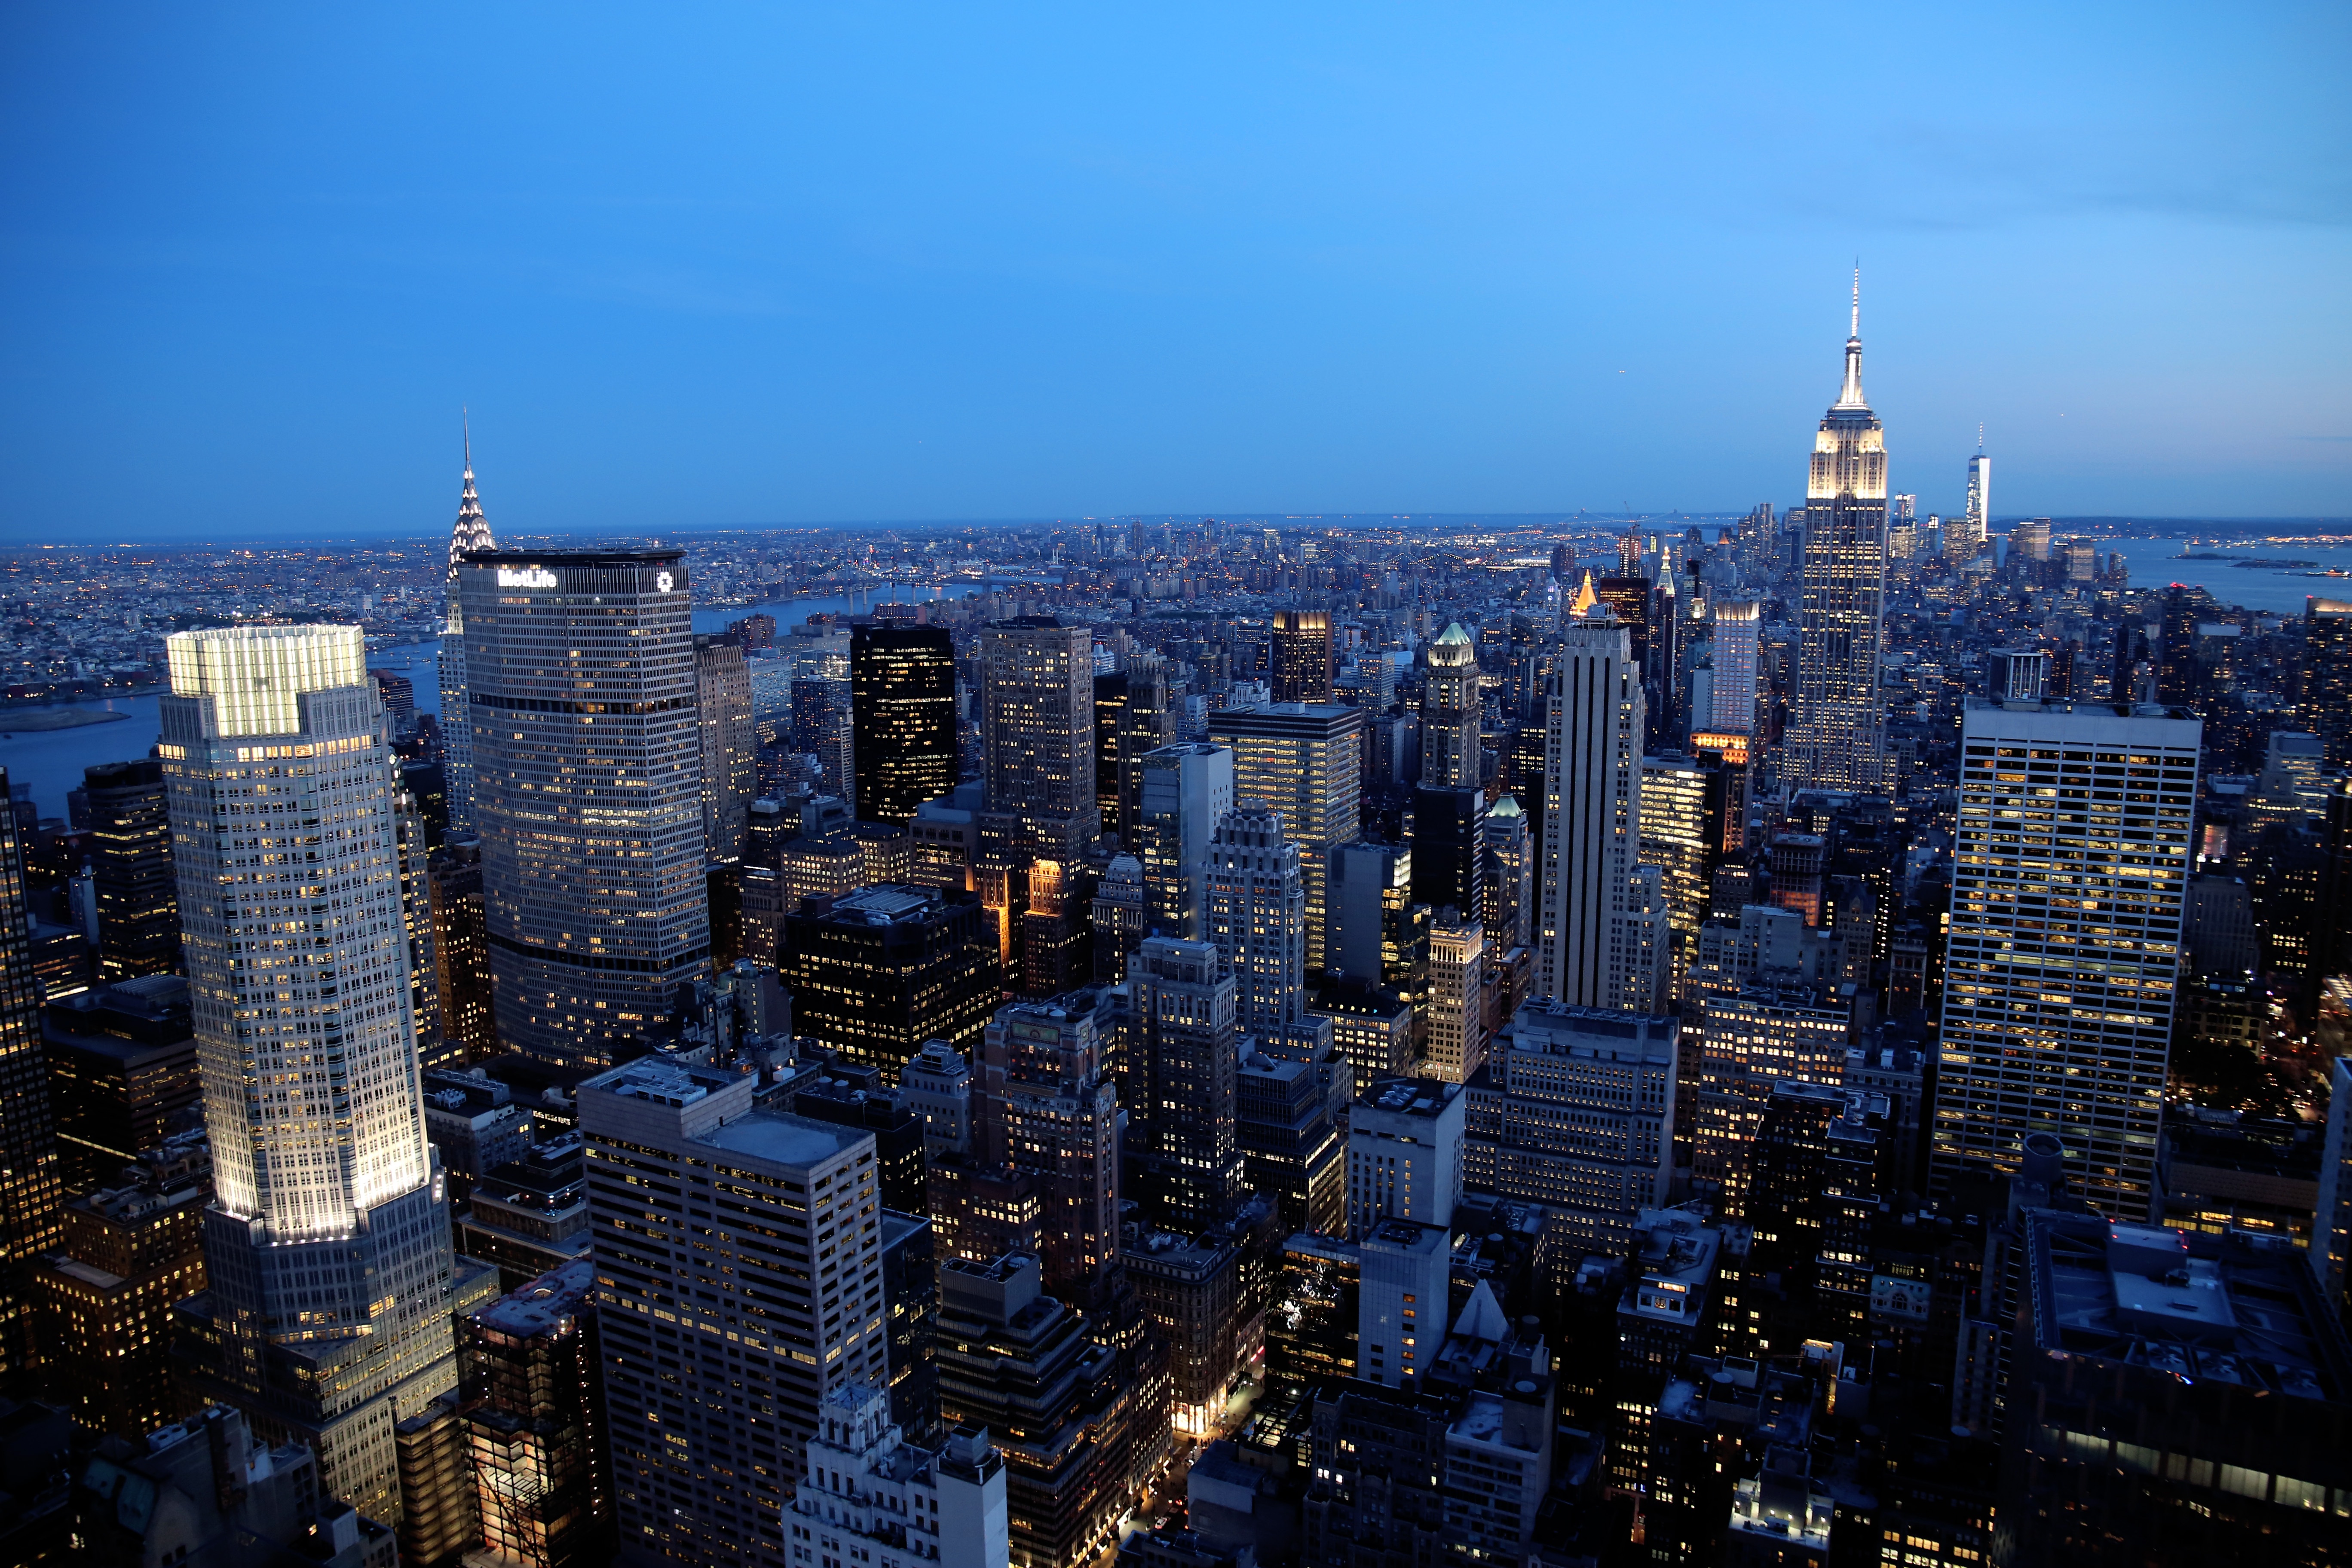
horizon, architecture, skyline, night, city, skyscraper, new york, manhattan, cityscape, downtown, dusk, evening, reflection, tower, nyc, landmark, empire state building, tower block, united states, buildings, metropolis, aerial photography, urban area, geographical feature, human settlement, atmosphere of earth, metropolitan area